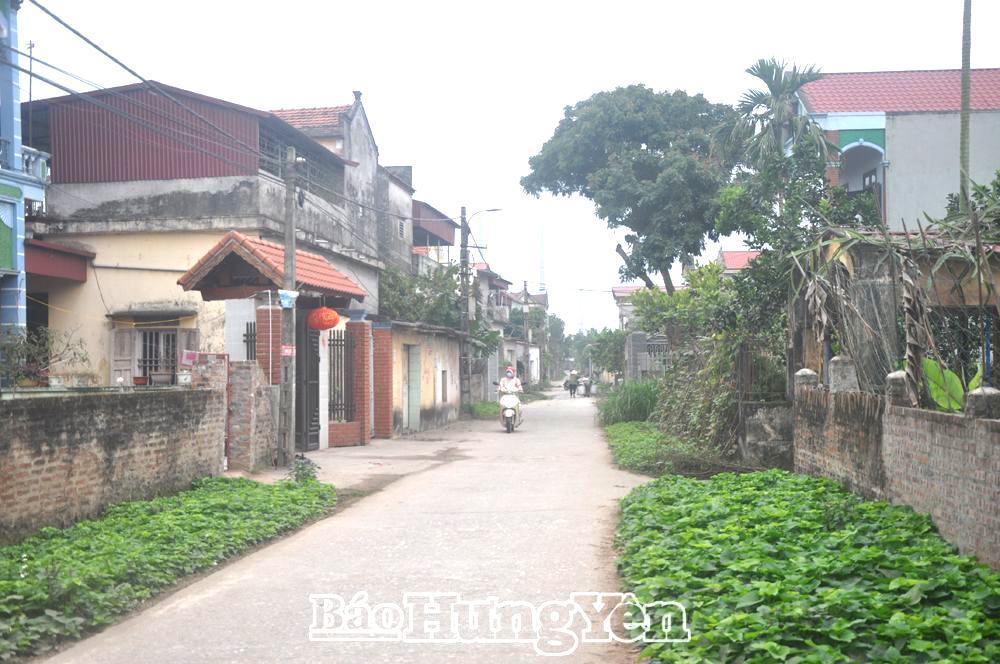
có một người đang chạy xe máy ở trên đường